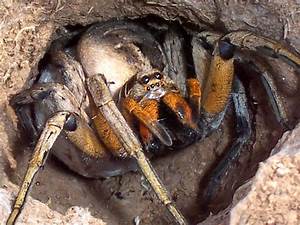
Label: spider